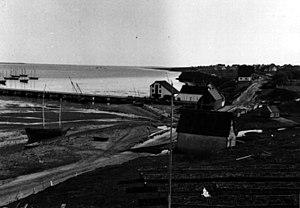
Le port de Caraquet est un quartier de la ville de Caraquet, au Nouveau-Brunswick. Utilisé depuis plus de deux siècles, le port est au centre de l'économie et de l'histoire de la région. C'est l'un des principaux ports de pêche de la province. Le port est également, de nos jours, l'une des principales attractions touristiques de la région ainsi qu'un centre culturel.